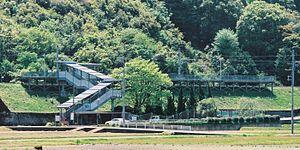
La gare de Karakawa est une gare ferroviaire localisée dans la ville de Miyazu, dans la préfecture de Kyoto, au Japon. La gare est exploitée par la compagnie Kyoto Tango Railway, sur la ligne Miyafuku.
La gare de Kita est une gare ferroviaire localisée dans la ville de Miyazu, dans la préfecture de Kyoto, au Japon. La gare est exploitée par la compagnie Kyoto Tango Railway, sur la ligne Miyafuku.